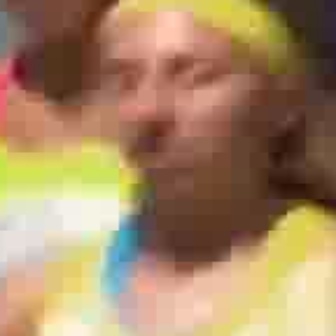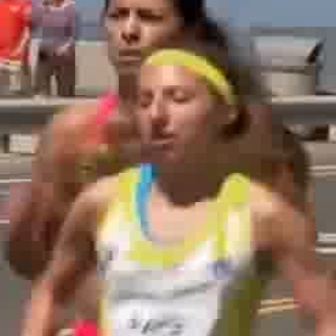
  Please identify the target specified by the bounding box [102,30,256,184] in the first image and locate it in the second image. Return the coordinates in [x_min,y_min,x_max,y_max] format.
Answer: [134,80,214,160]